Love and Glory

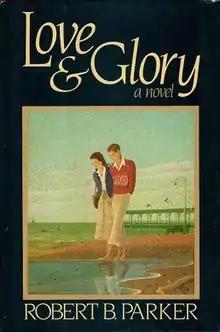
First edition (publ. Delacorte Press)

Love and Glory is a 1983 novel by Robert B. Parker. The story is told in the first person by Boone Adams. It is a coming-of-age and love story. There is explicit and implicit reference to and imitation of "The Great Gatsby". Parker originally intended a combination novel and time capsule. The time capsule sections, inter-chapter devices with baseball box scores, old ad copy, captions from "Life" magazine and popular song lyrics, were ultimately scrapped due to excessive permission fees.